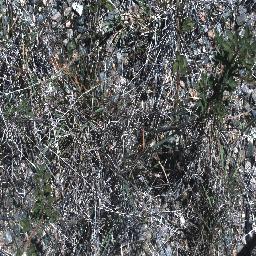
Label: negative